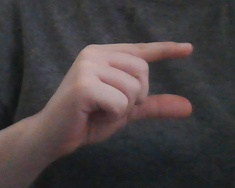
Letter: dal